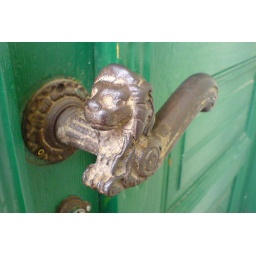
this is the door handle of a beautiful house in Dieskau